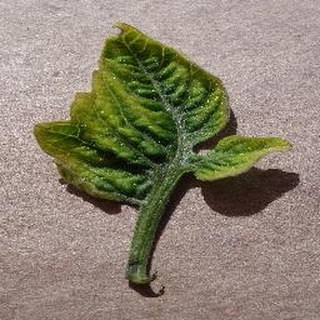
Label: tomato_yellow_leaf_curl_virus